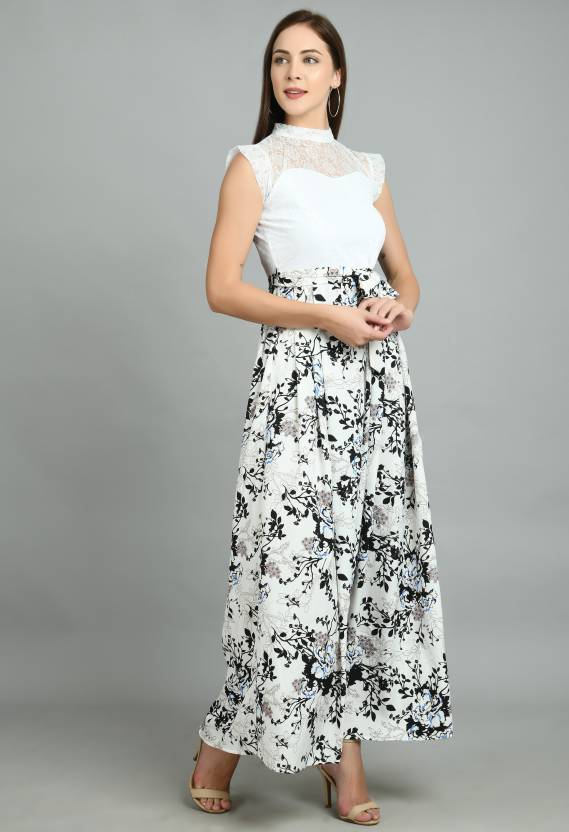
Product: Women Maxi White Dress
Price: ₹399
Colors: White
Pattern: Floral Print